Grand Prix Simulator

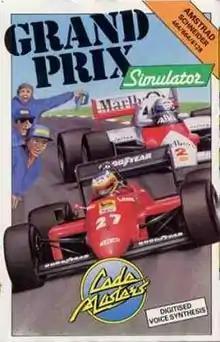

Grand Prix Simulator is a racing game developed by The Oliver Twins and published by Codemasters for the ZX Spectrum, Amstrad CPC, Commodore 64, and Atari 8-bit computers. The ZX Spectrum conversion was done by Serge Dosang. The game was endorsed by Ayrton Senna's 1986 Formula One teammate Johnny Dumfries.